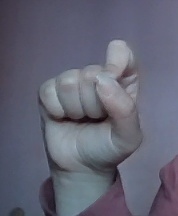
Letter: fa